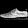
Label: Sneaker